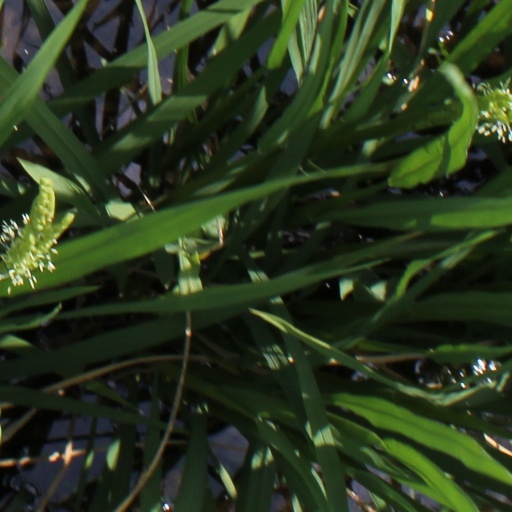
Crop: rice